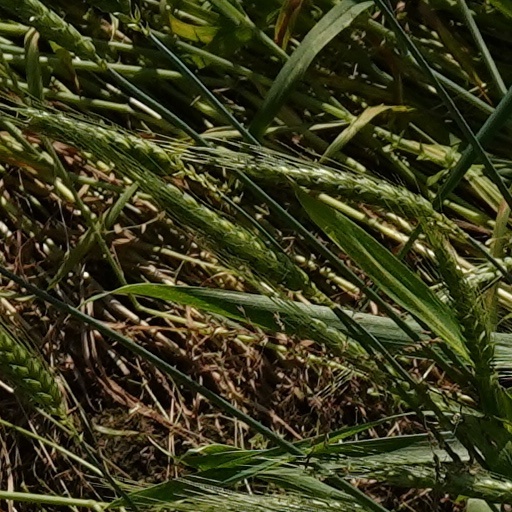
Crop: wheat